United States nationality law

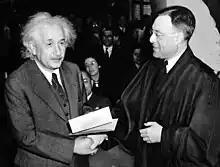
Physicist Albert Einstein receiving his Certificate of Naturalization from Judge Phillip Forman in 1940

United States nationality law details the conditions in which a person holds United States nationality. In the United States, nationality is typically obtained through provisions in the U.S. Constitution, various laws, and international agreements. Citizenship is established as a right under the Constitution, not as a privilege, for those born in the United States under its jurisdiction and those who have been "naturalized". While the words "citizen" and "national" are sometimes used interchangeably, "national" is a broader legal term, such that a person can be a "national" but not a "citizen", while "citizen" is reserved to "nationals" who have the status of citizenship.